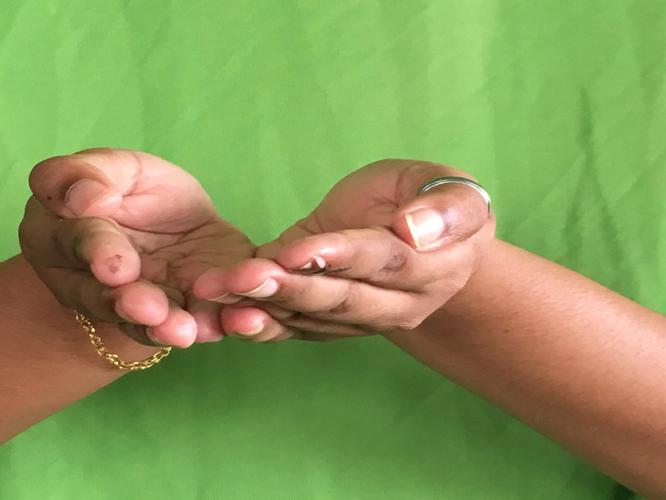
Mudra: Pushpaputa
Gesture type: double_hand